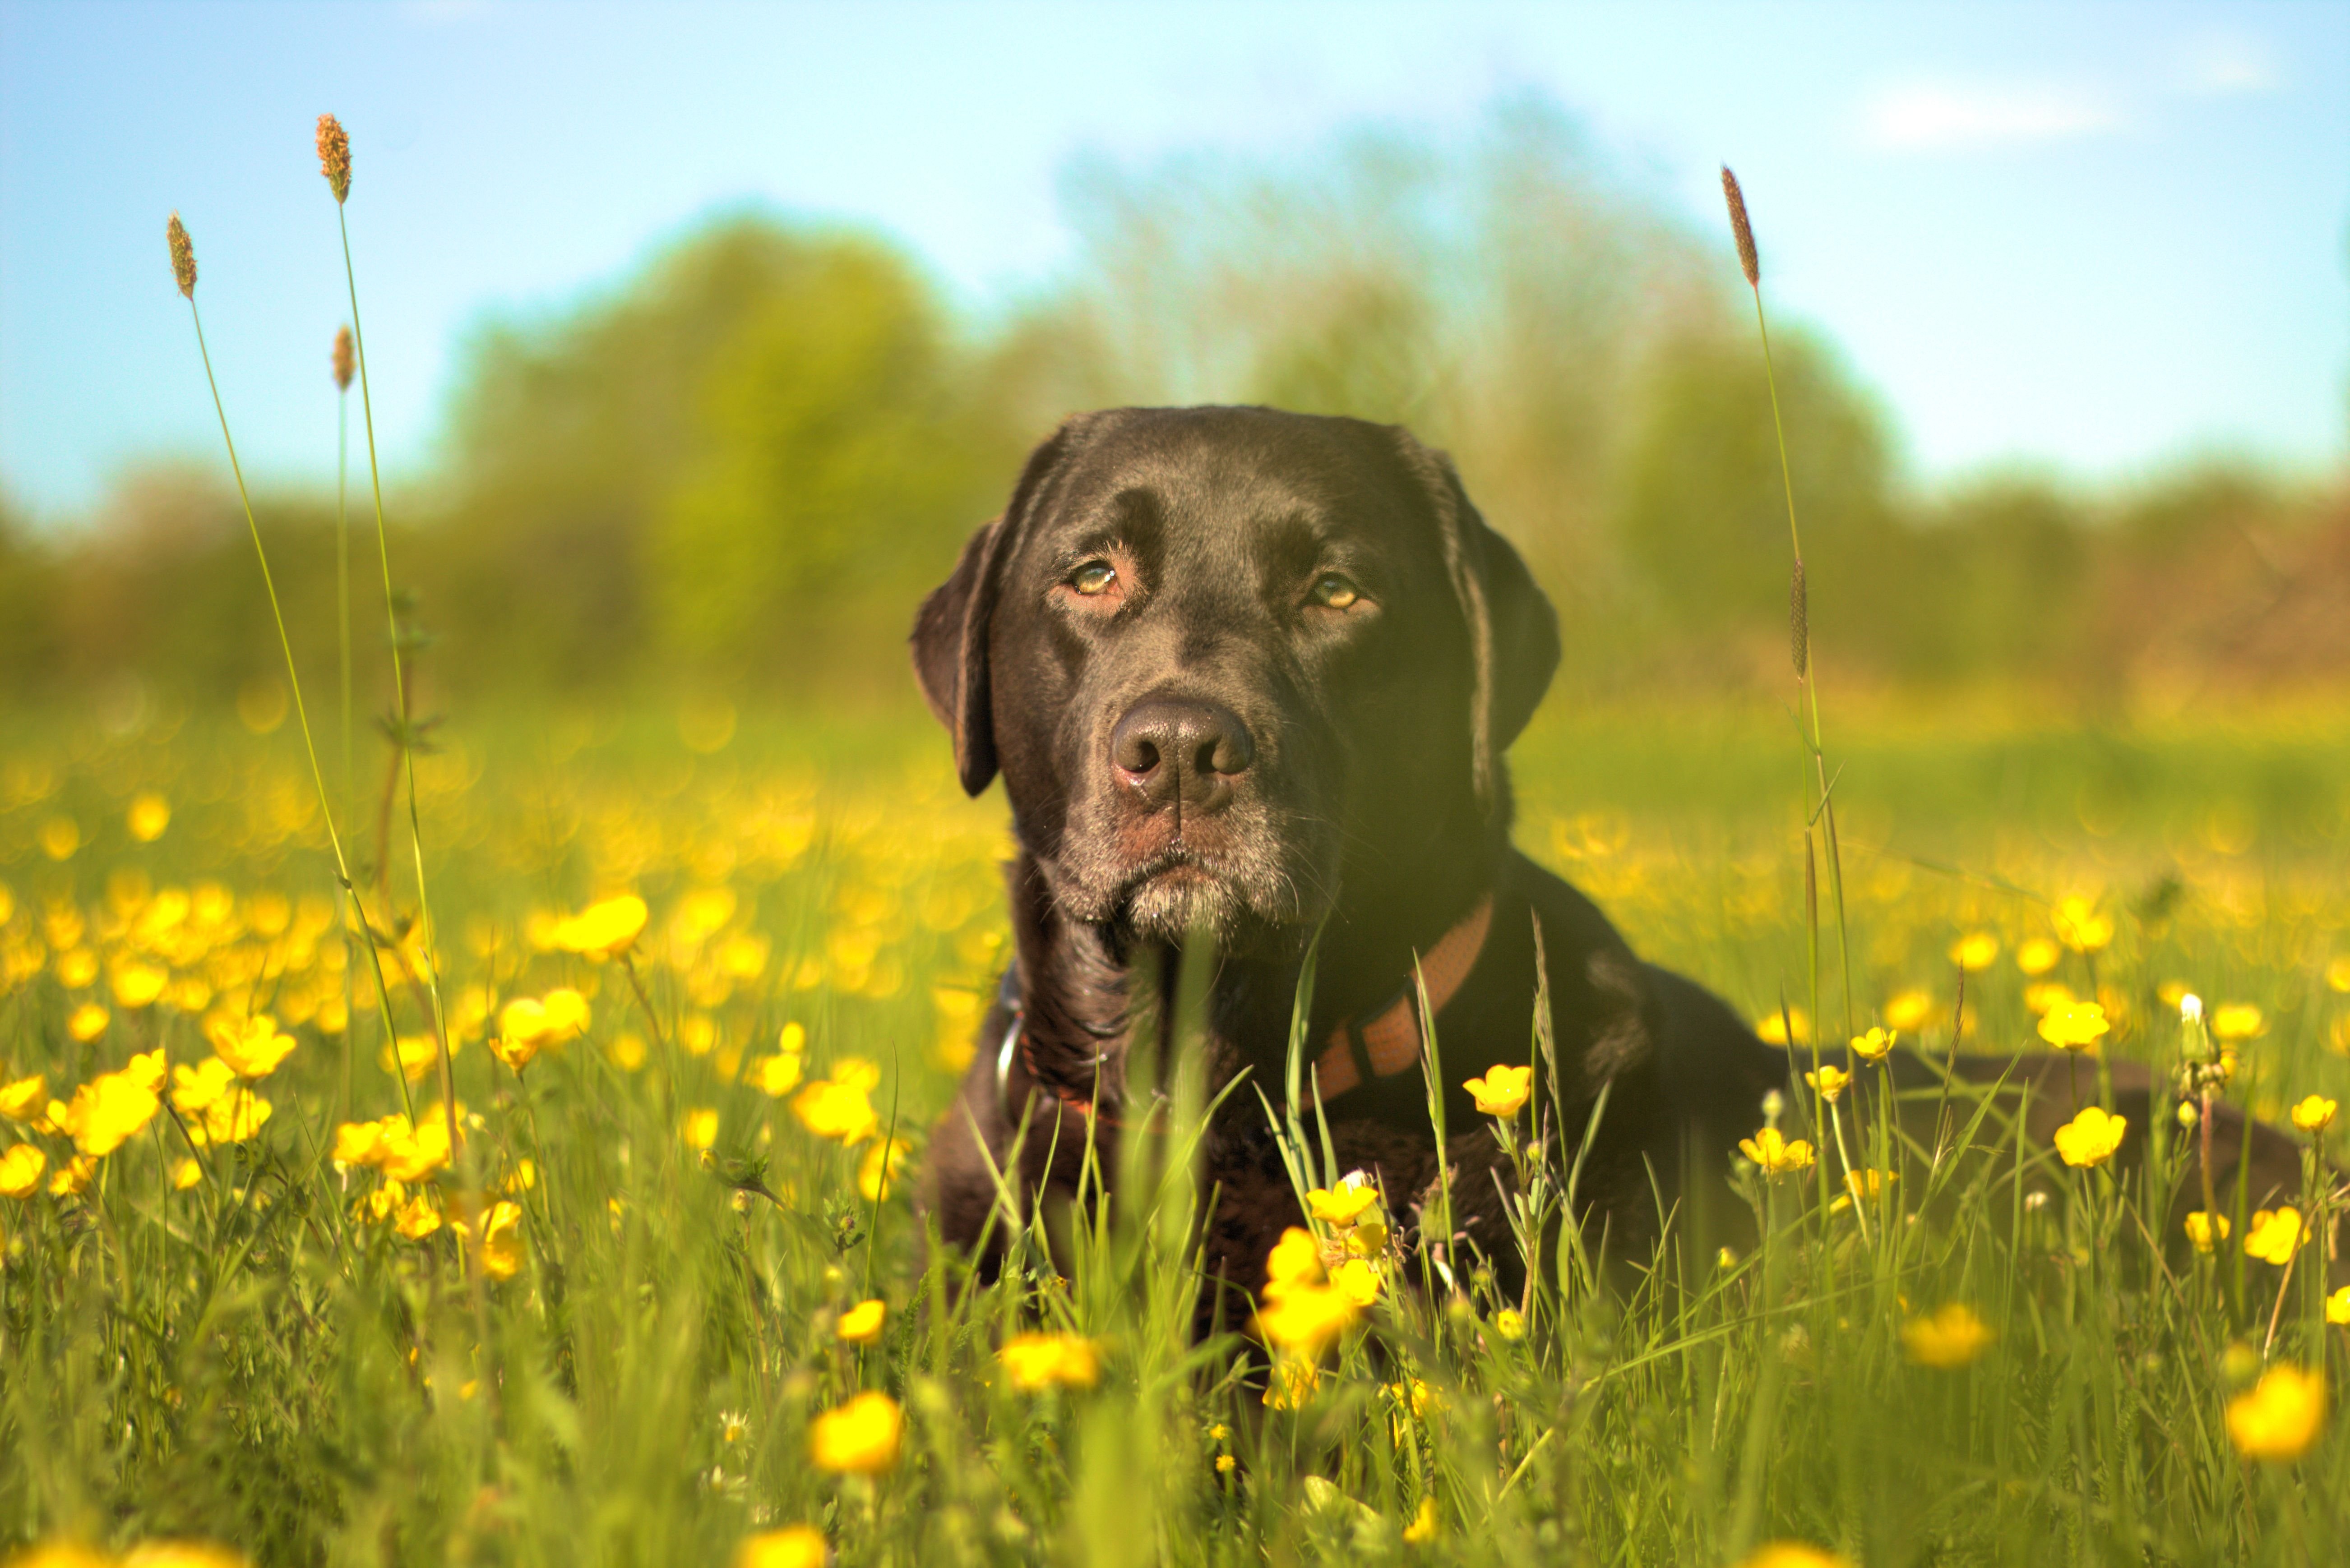
grass, meadow, prairie, flower, dog, mammal, grassland, labrador retriever, labrador, flower meadow, dog like mammal